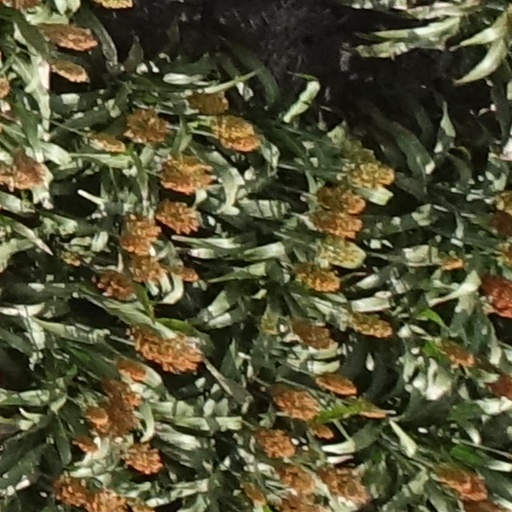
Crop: sorghum